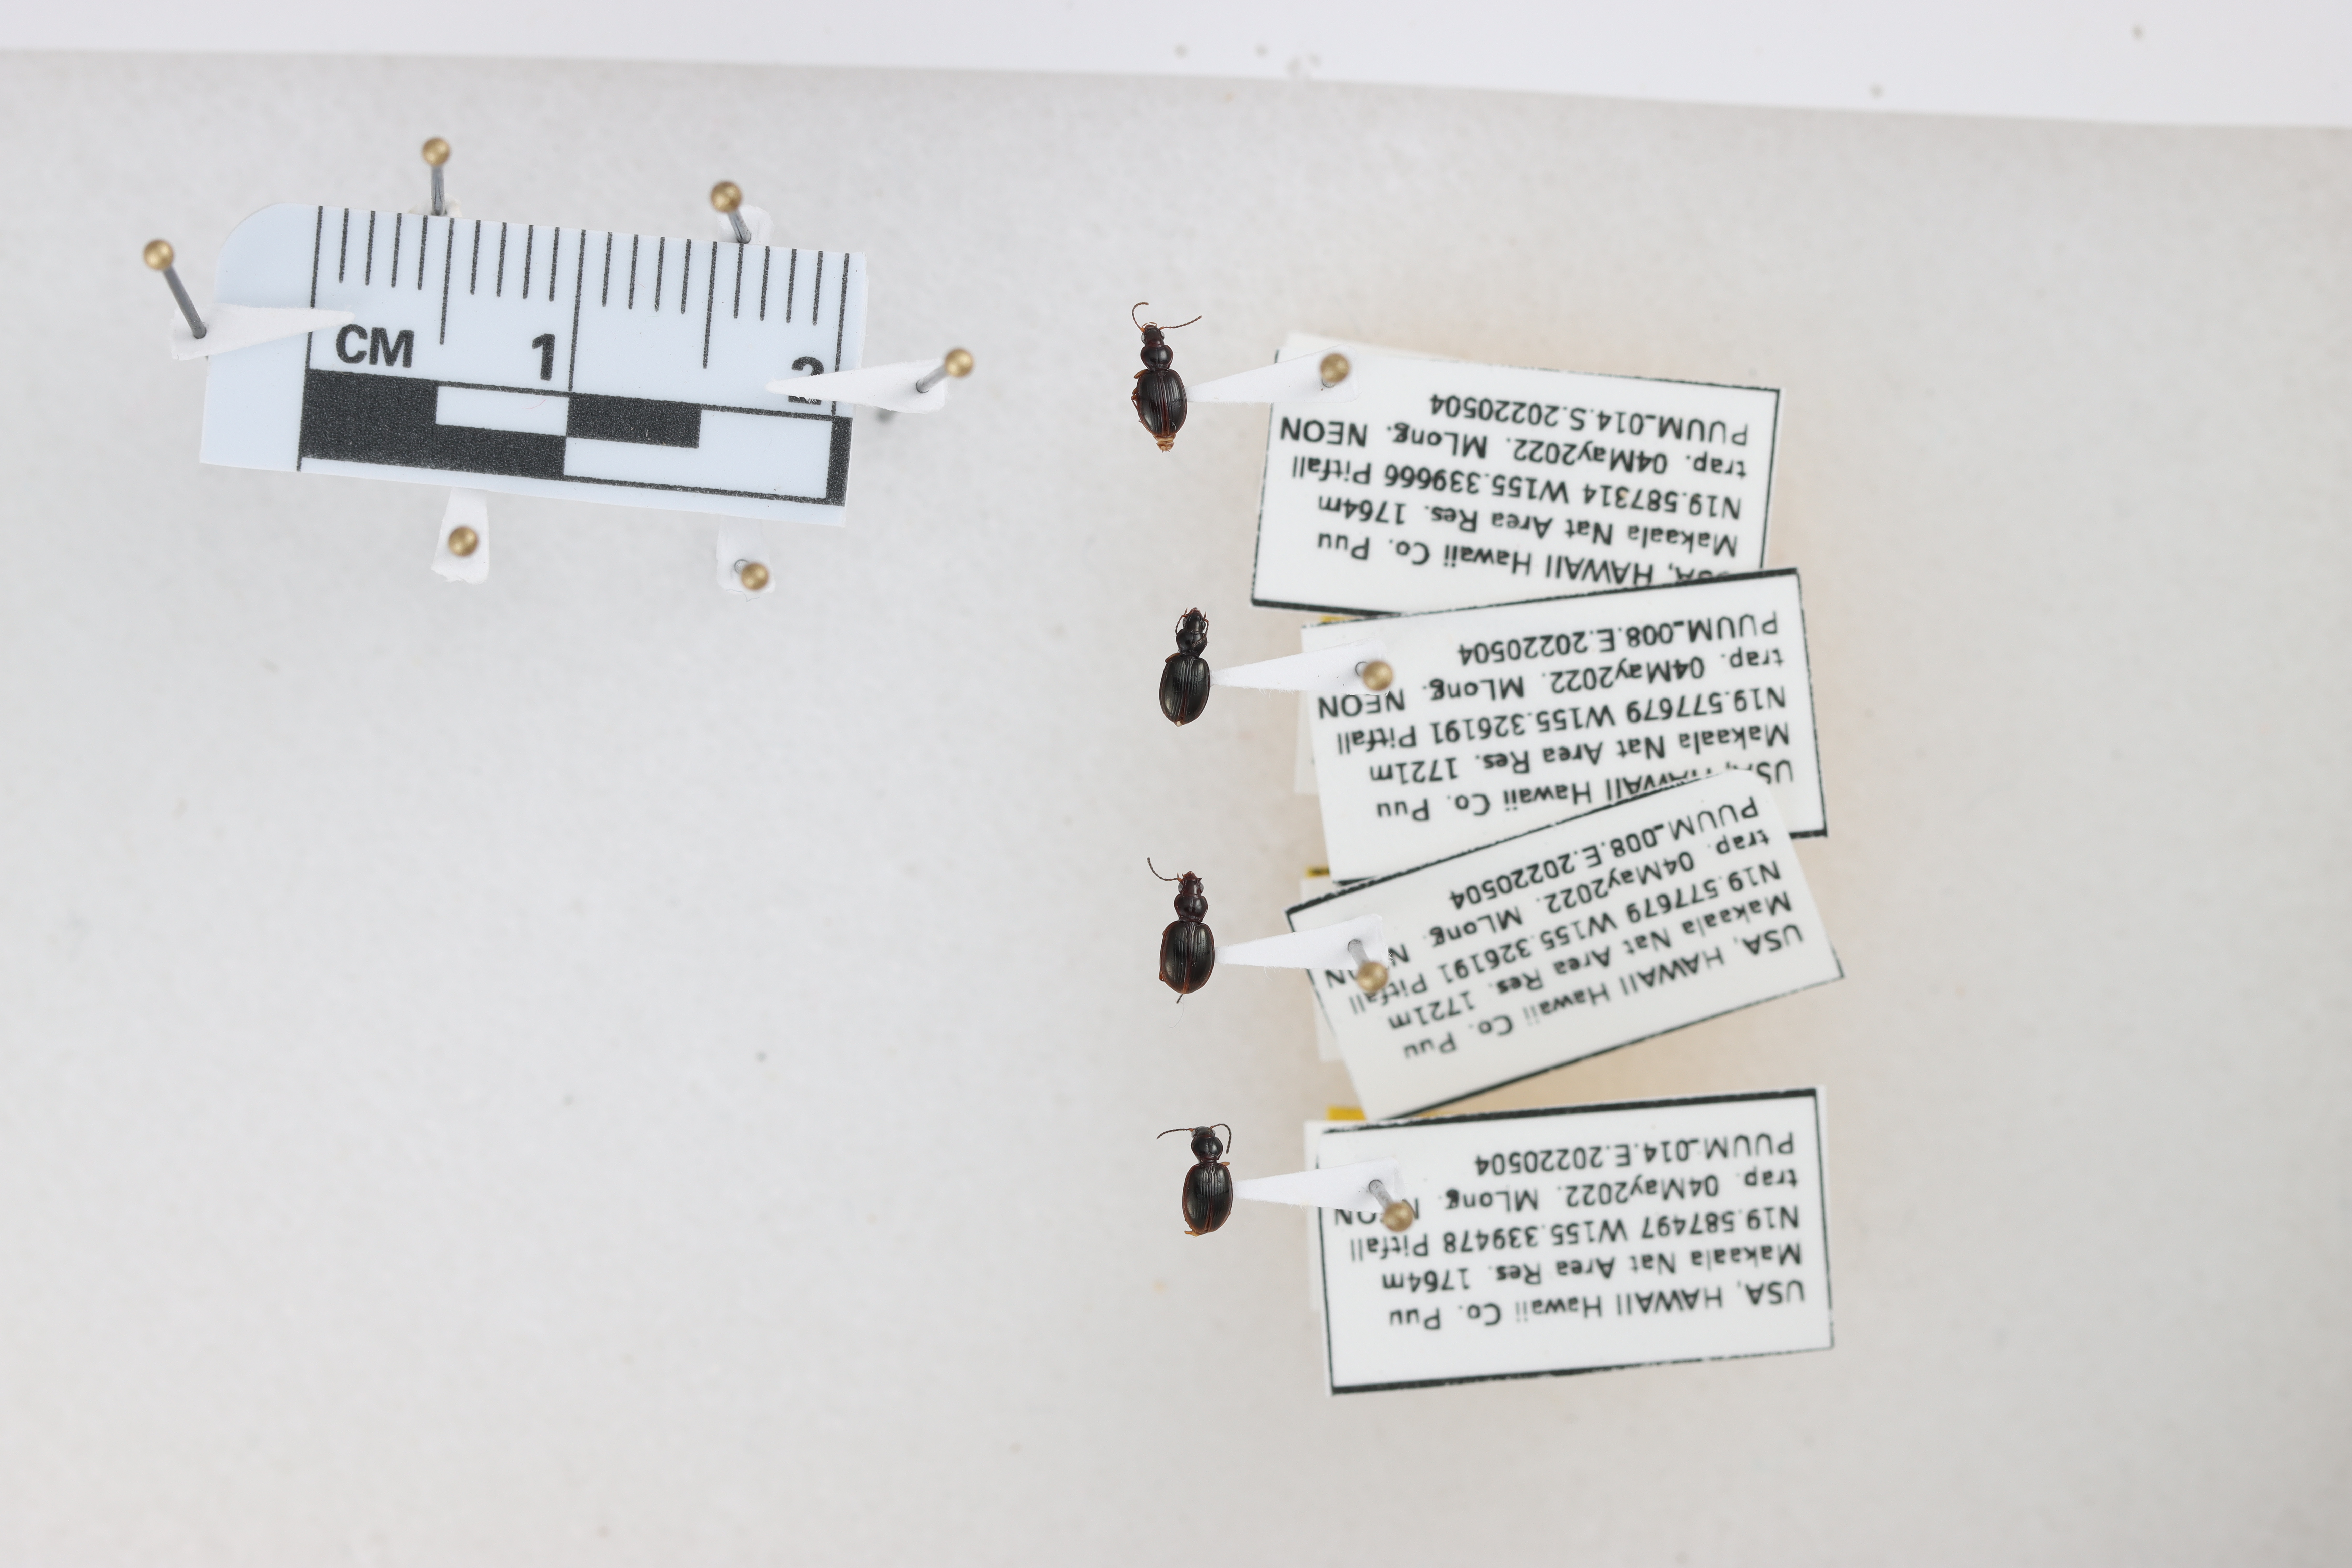
Beetle 1 — elytra length: 0.234 cm, elytra max width: 0.187 cm, basal pronotum width: 0.07 cm

Beetle 2 — elytra length: 0.251 cm, elytra max width: 0.19 cm, basal pronotum width: 0.0 cm

Beetle 3 — elytra length: 0.265 cm, elytra max width: 0.202 cm, basal pronotum width: 0.083 cm

Beetle 4 — elytra length: 0.256 cm, elytra max width: 0.19 cm, basal pronotum width: 0.071 cm